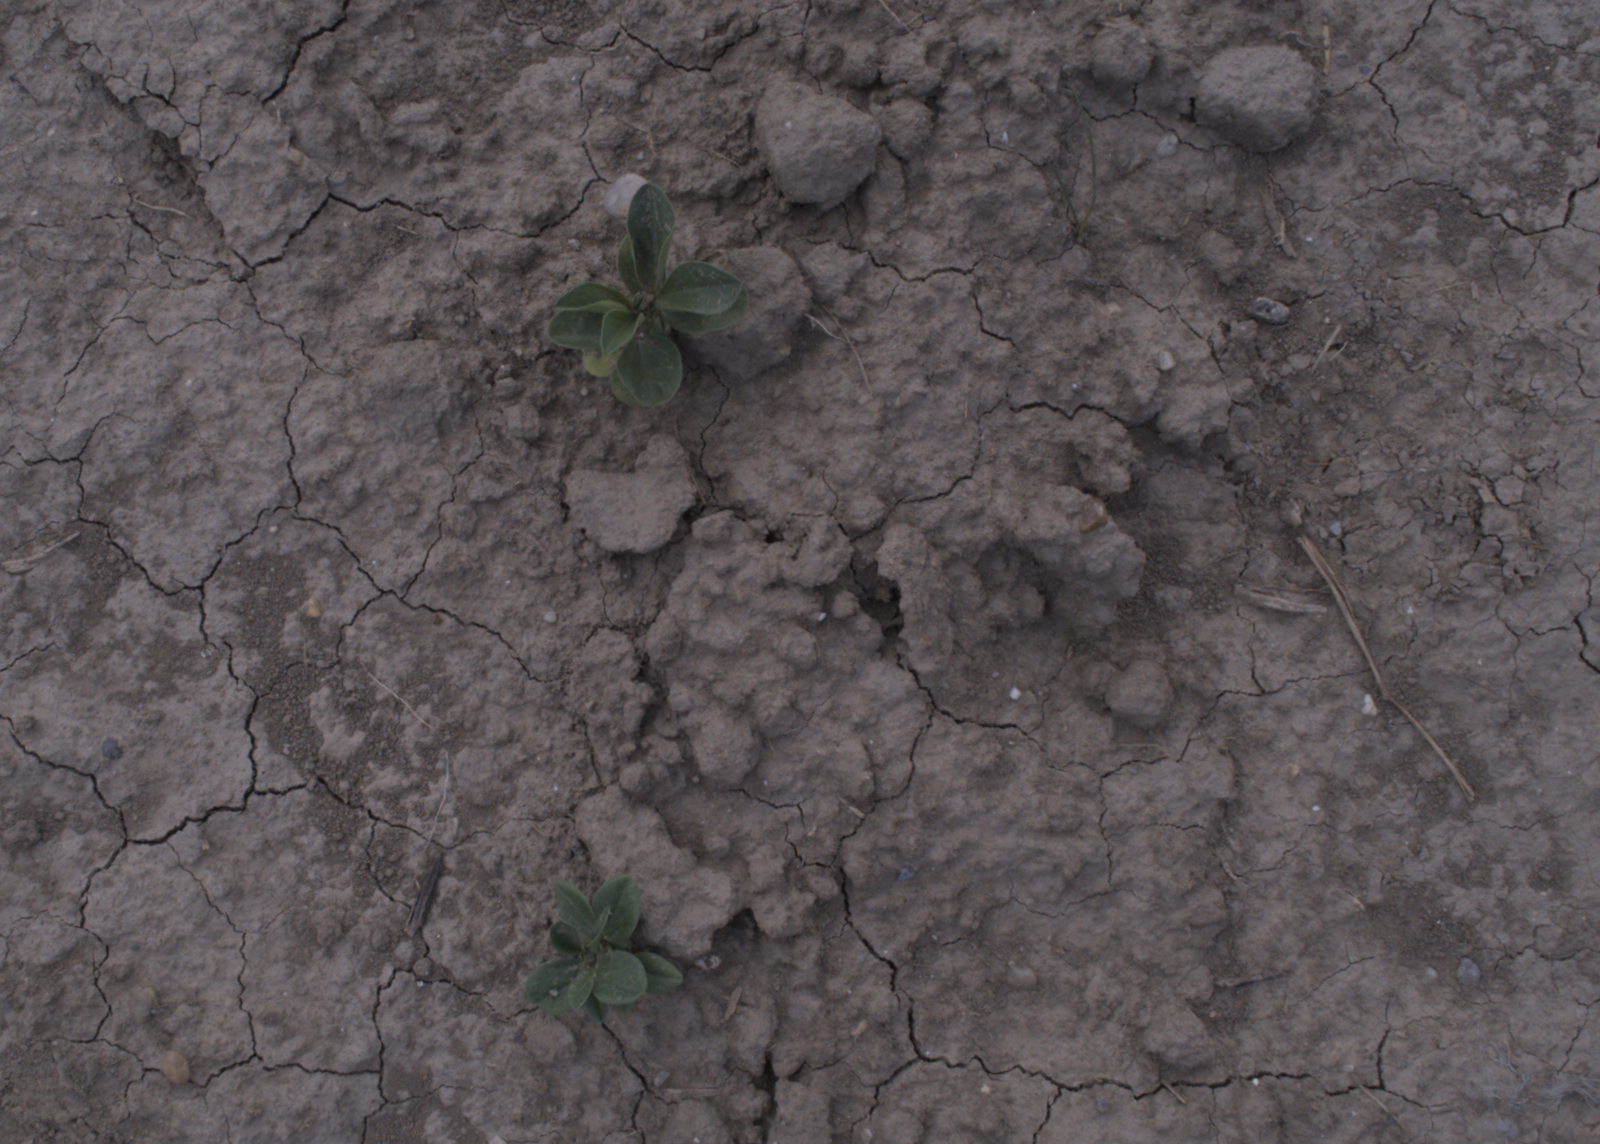
Capture date: 24.08.2020 13:39:37
Weather: mixed
Wind: medium
Seeding date: 21.07.2020
Plant canopy height (mm): 910